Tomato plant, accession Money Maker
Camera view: tilt-top (135 deg); turntable rotation: 30 degrees
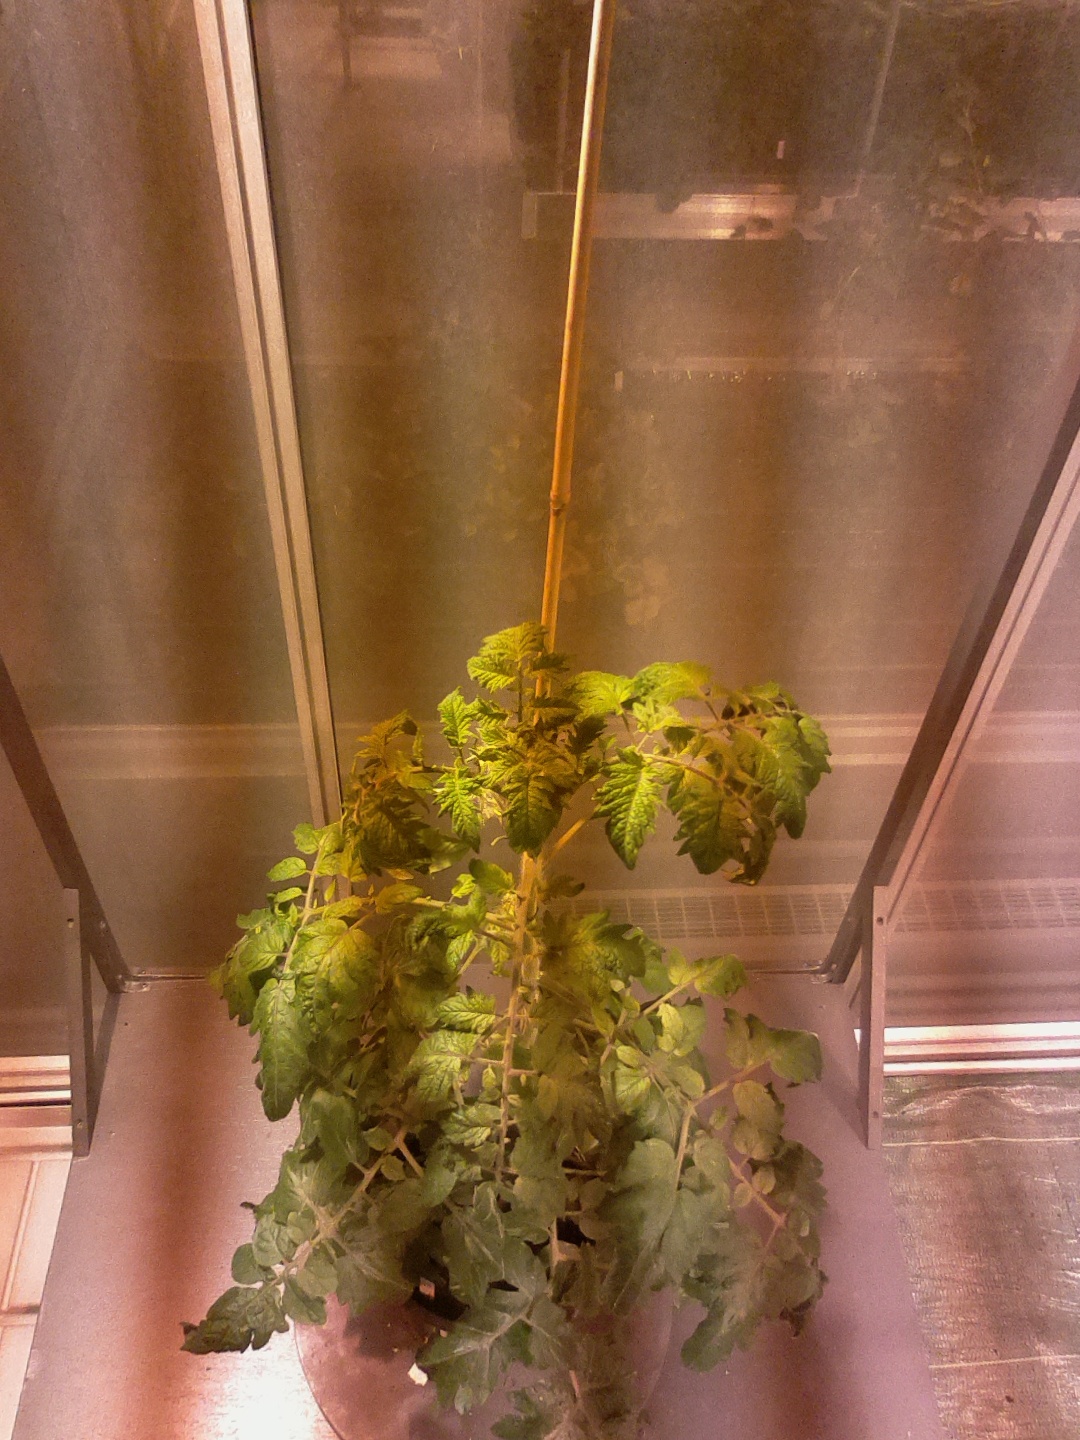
BBCH growth stage 67: Full flowering, 70%-80% of flowers open, more petals falling